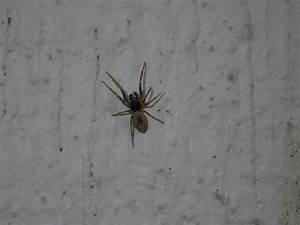
Label: ragno